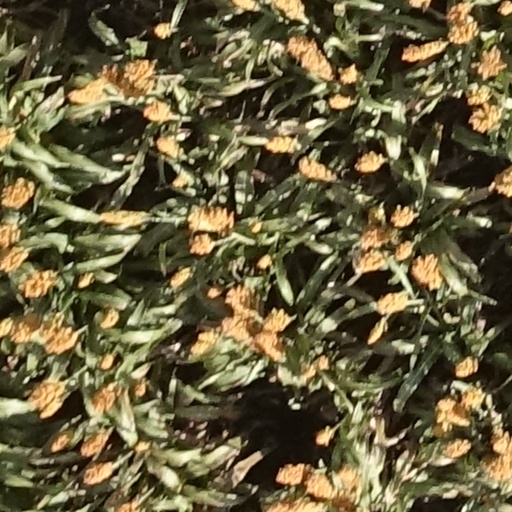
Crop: sorghum